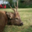
Label: deer